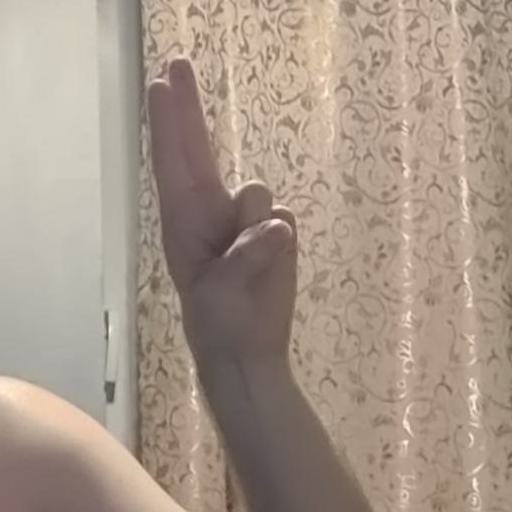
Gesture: two_up